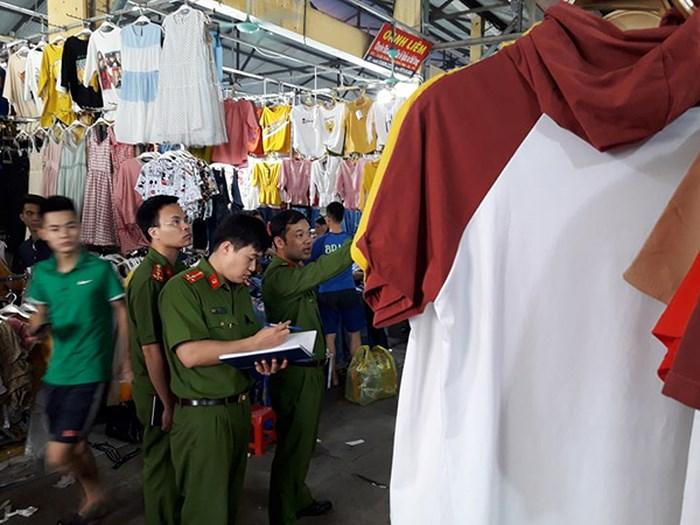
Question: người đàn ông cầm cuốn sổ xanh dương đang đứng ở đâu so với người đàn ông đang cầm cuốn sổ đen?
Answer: người đàn ông cầm cuốn sổ xanh dương đang đứng bên phải người đàn ông cầm cuốn sổ đen